The Spider (British comics)

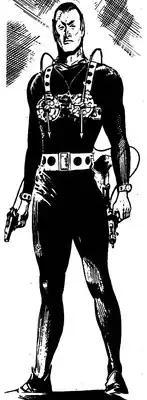
The Spider, art by Reg Bunn.

The Spider is a British comic book character who began as a supervillain before becoming a superhero. He appeared in "Lion" between 26 June 1965 and 26 April 1969 and was reprinted in "Vulcan". He was created by writer Ted Cowan and artist Reg Bunn. Superman co-creator Jerry Siegel took over the writing of the character with his third adventure, and would write the bulk of his adventures.